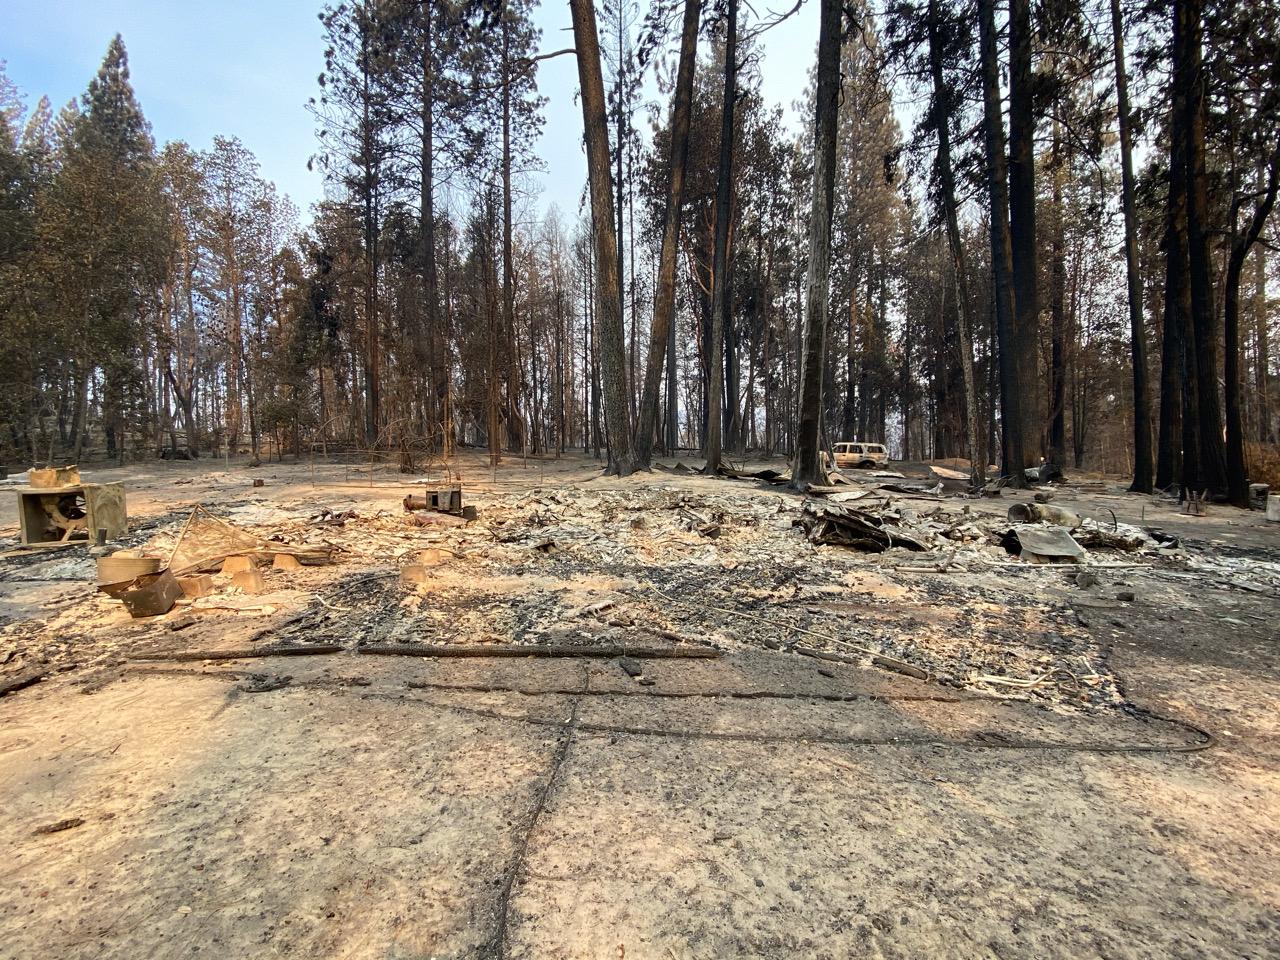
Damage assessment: destroyed